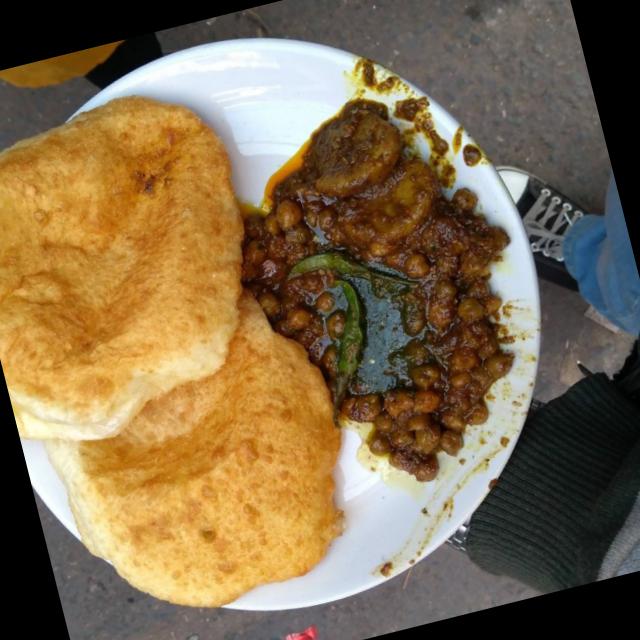
Dish: chole_bhature